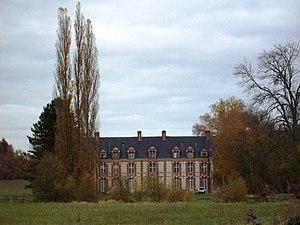
Château de Rosay.
Cet article recense les monuments historiques français classés en 1938.
Rosay-sur-Lieure est une commune française située dans le département de l'Eure, en région Normandie.
Cet article recense une partie des monuments historiques de l'Eure, en France.